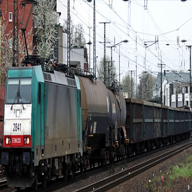
Vehicle type: Trains